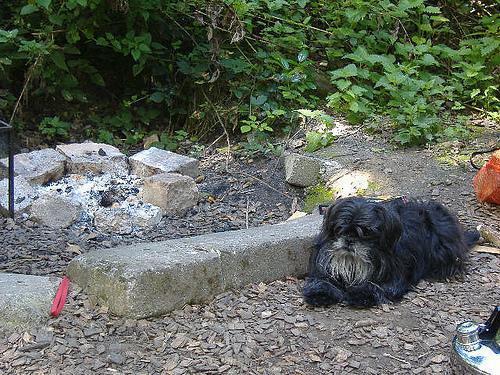
affenpinscher